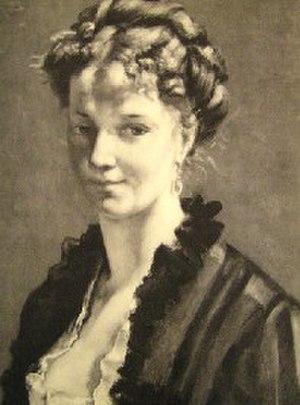
Marcello, pseudonyme d'Adèle d'Affry, duchesse de Castiglione Colonna, née le 6 juillet 1836 à Fribourg et morte le 16 juillet 1879 à Castellammare di Stabia, est une artiste peintre et sculptrice suisse.